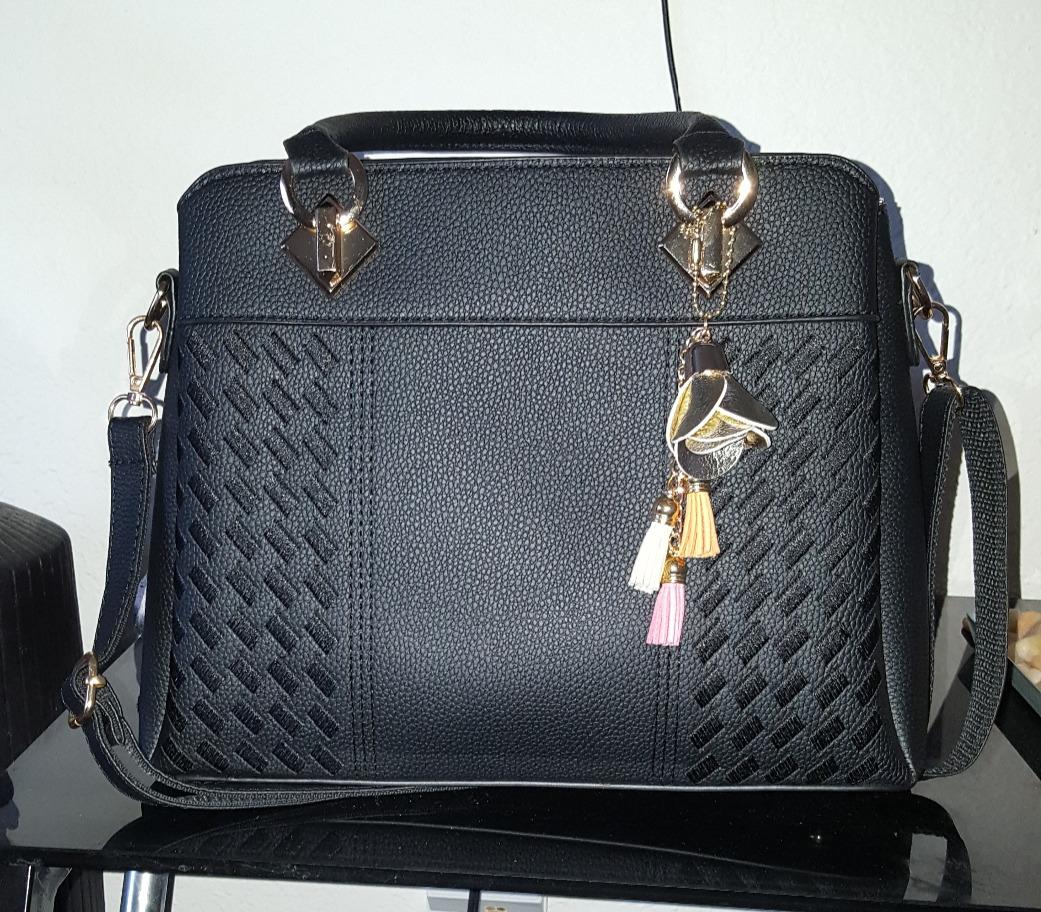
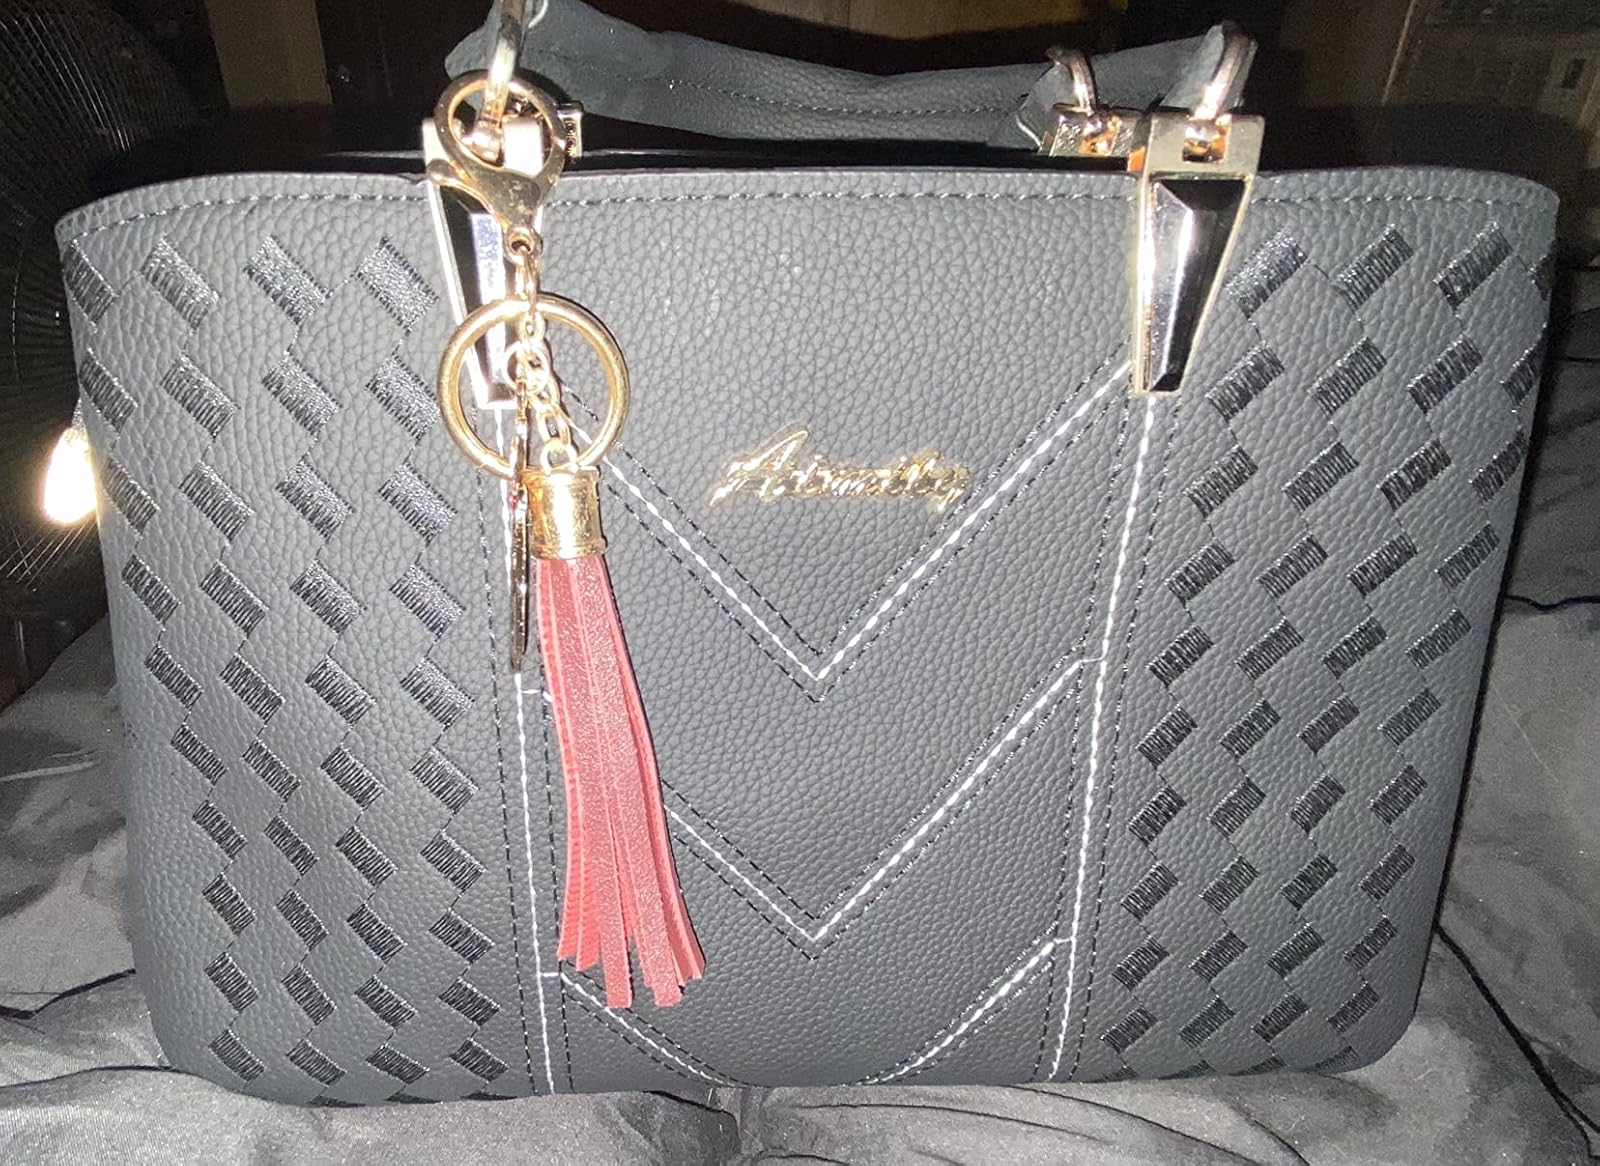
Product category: accessories_handbag
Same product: no